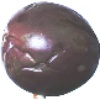
Label: passion_fruit